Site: brandenburg
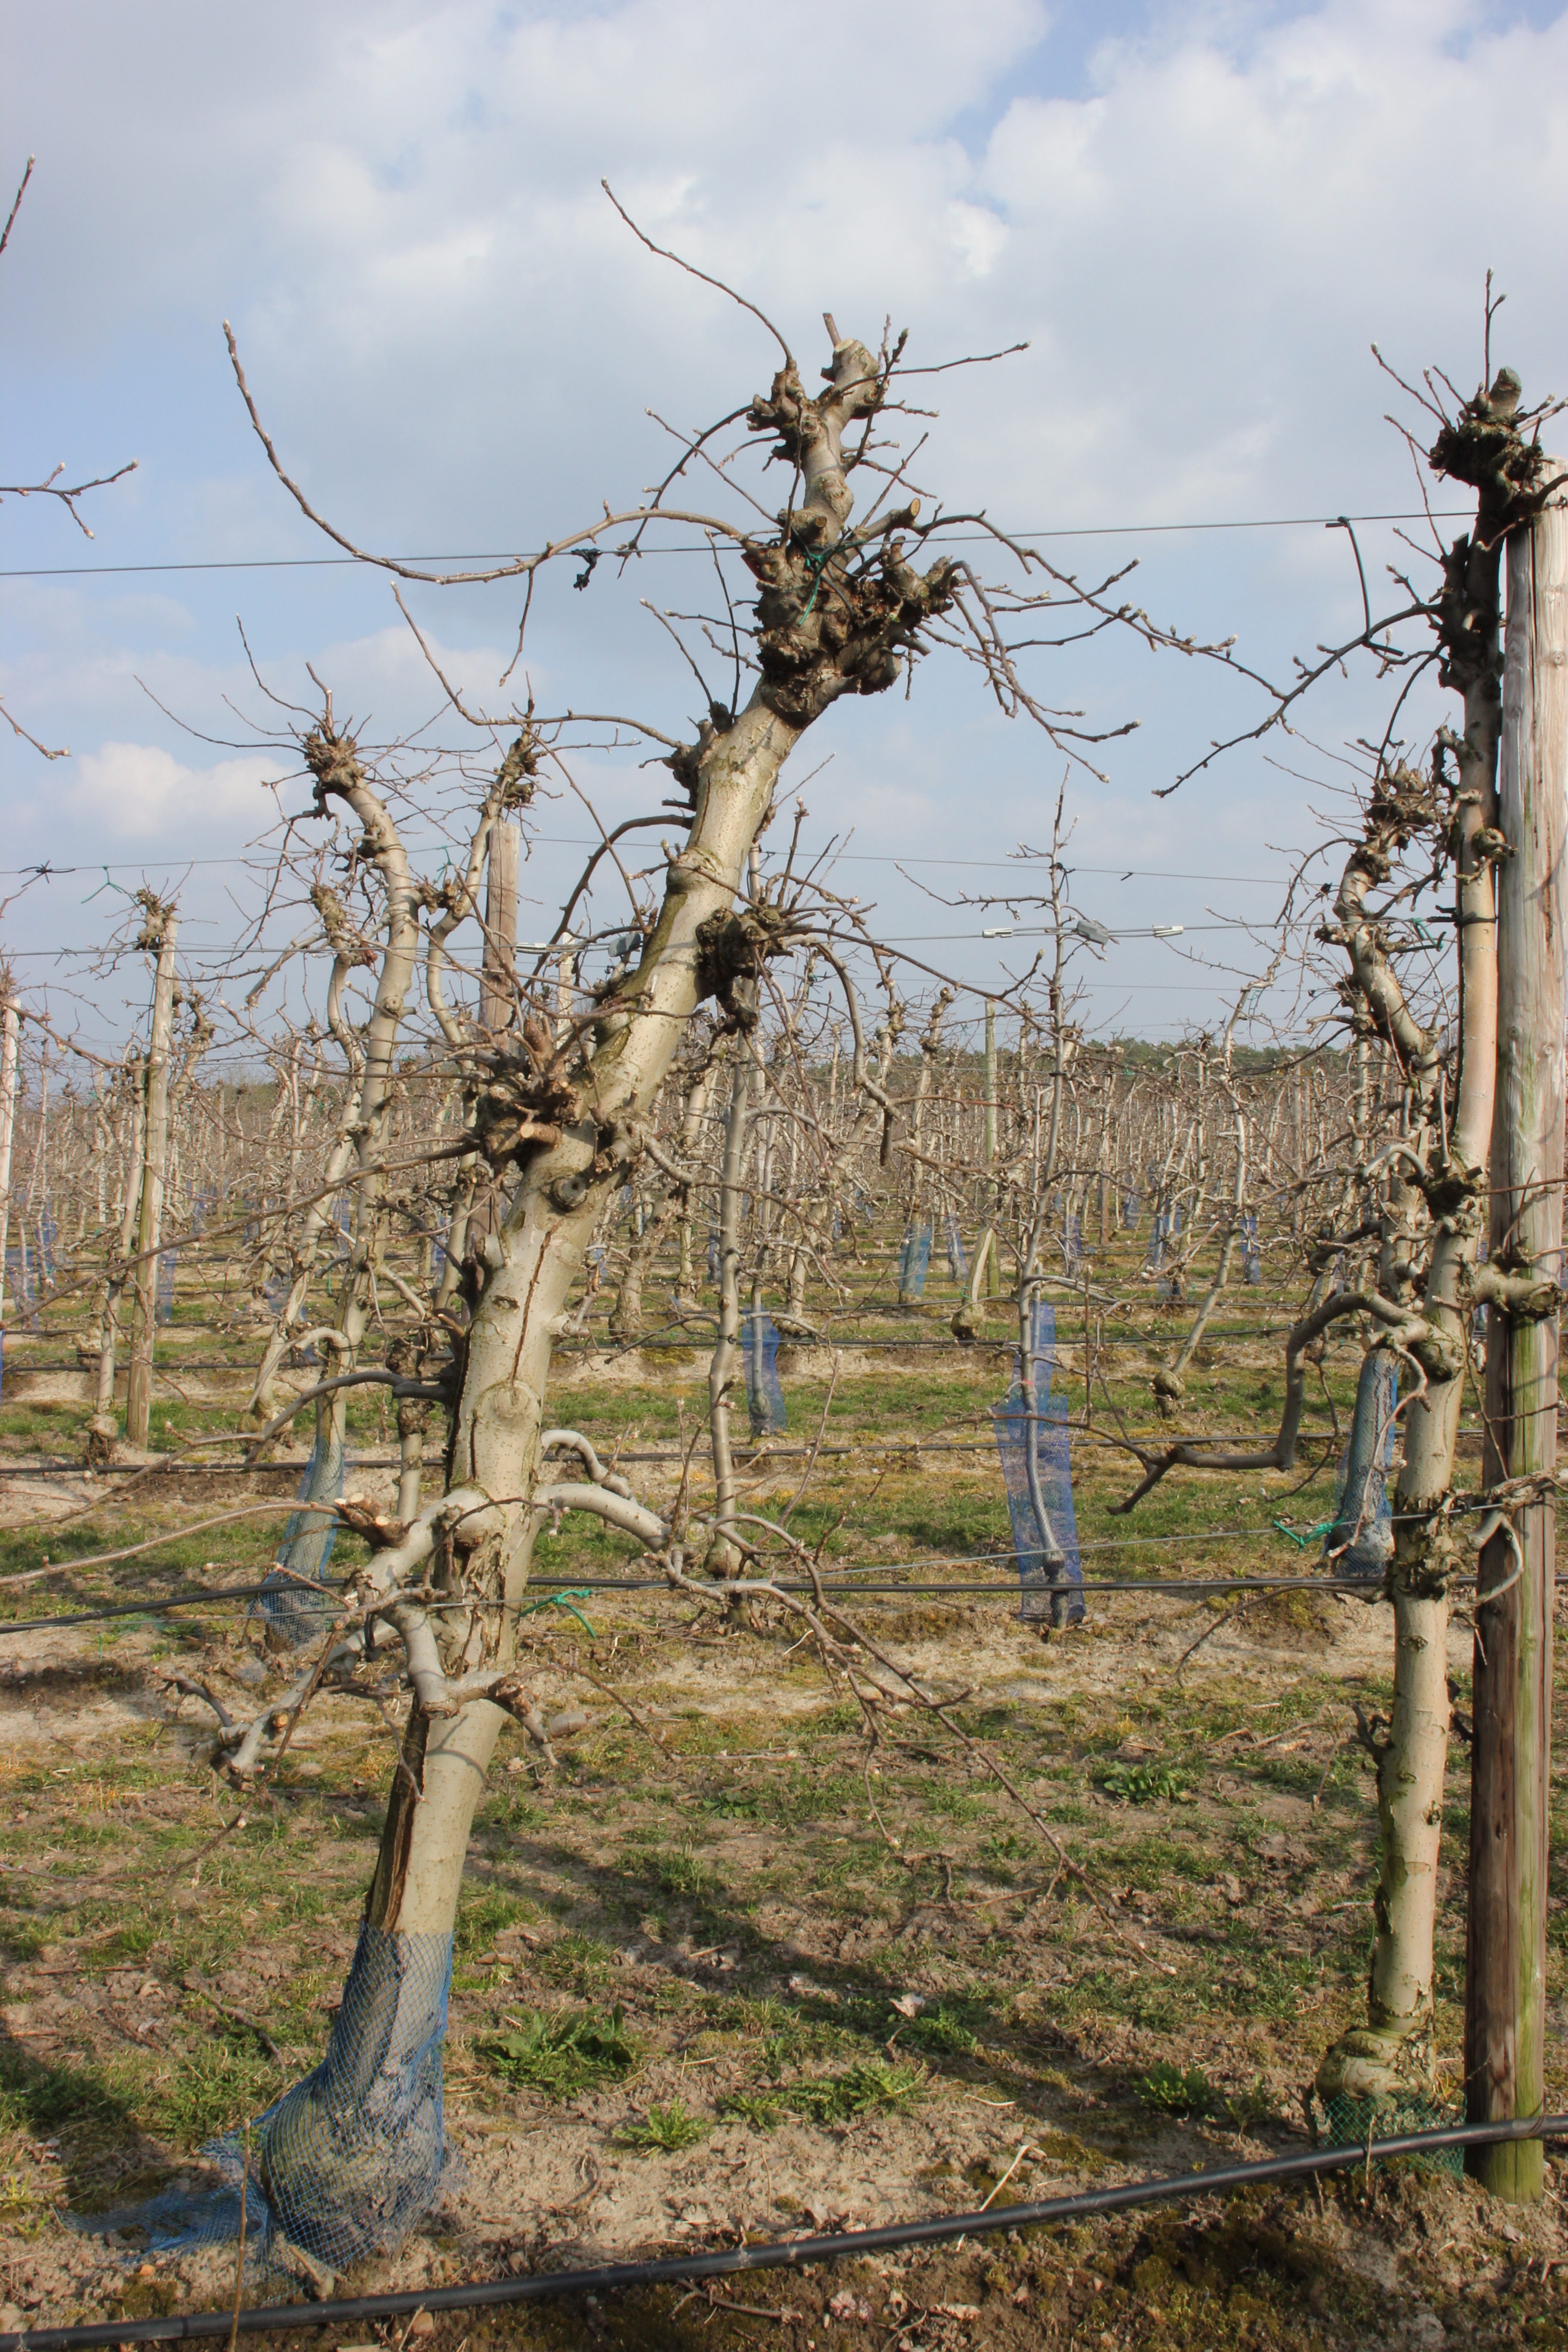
Growth stage (BBCH 03): Bud development